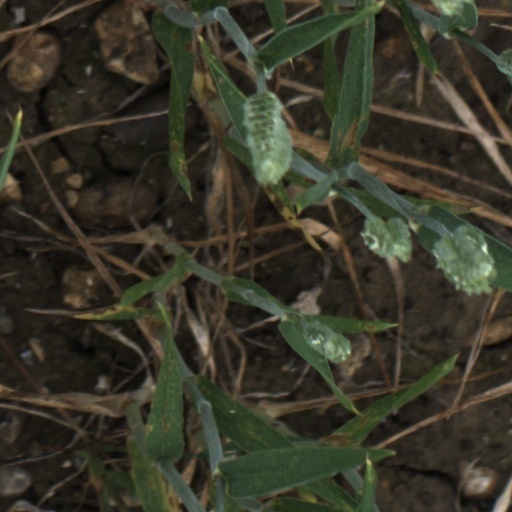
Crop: wheat